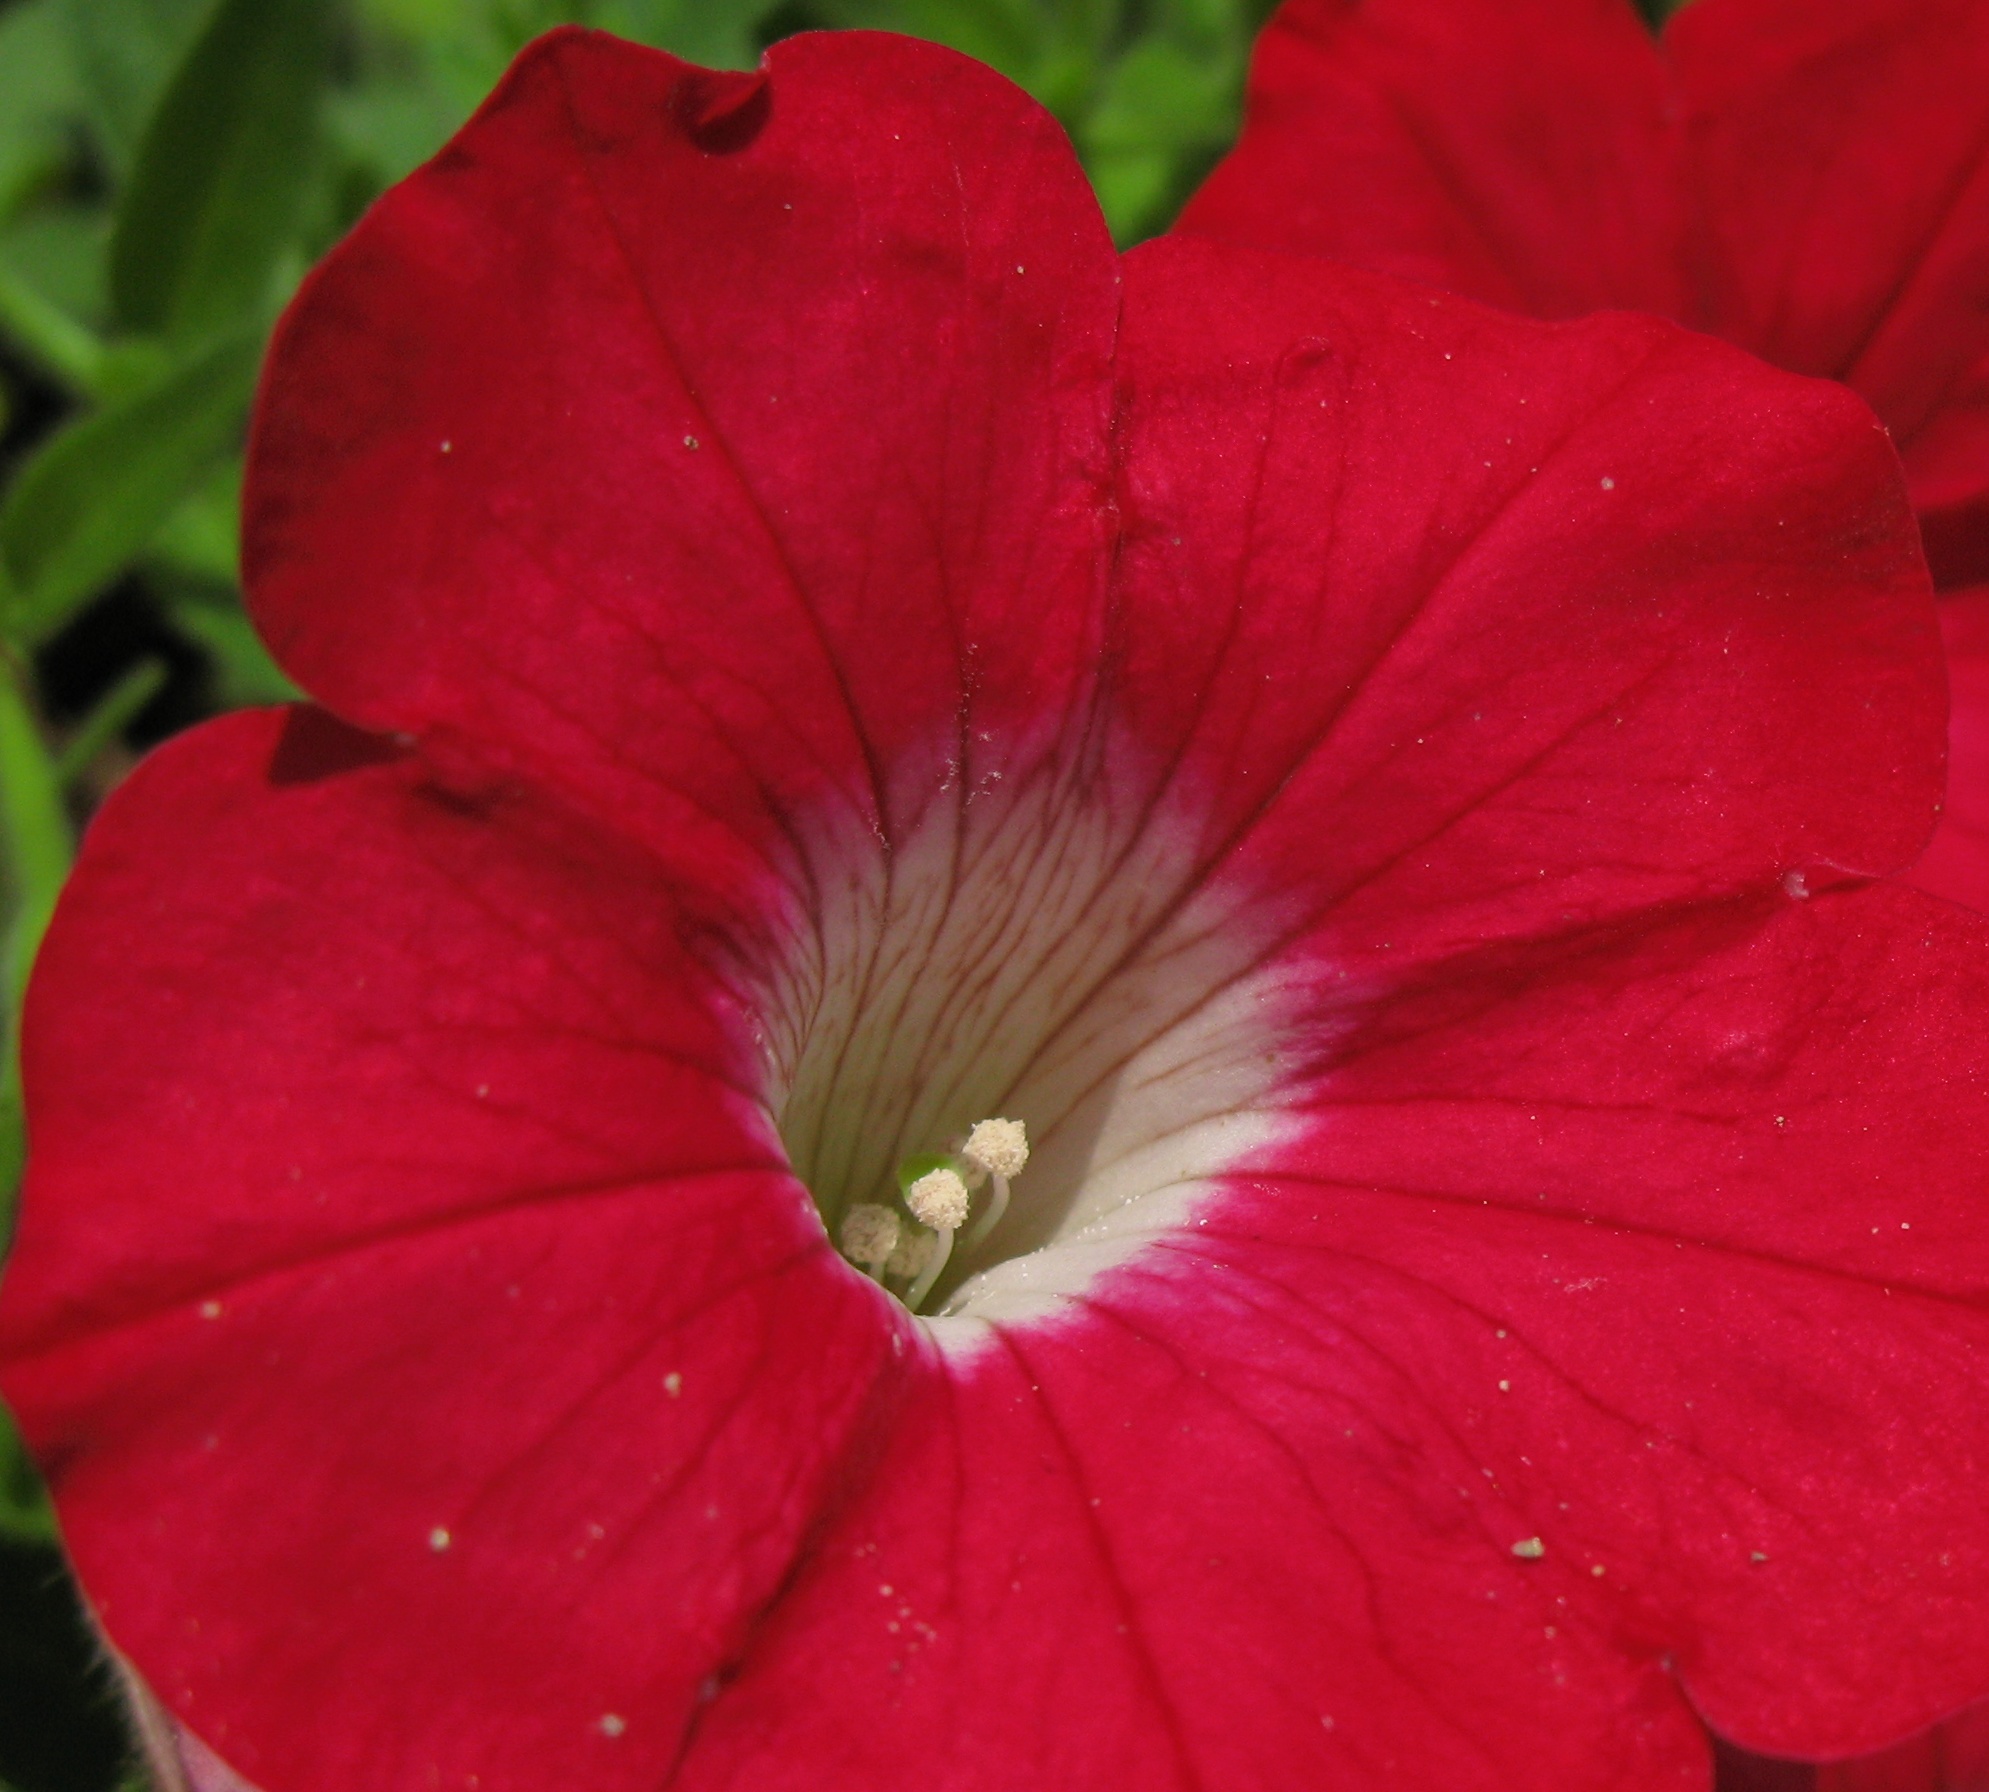
plant, leaf, flower, petal, high, red, pink, flora, close up, hires, hi, res, g7, themacrogroup, macro photography, flowering plant, annual plant, plant stem, land plant